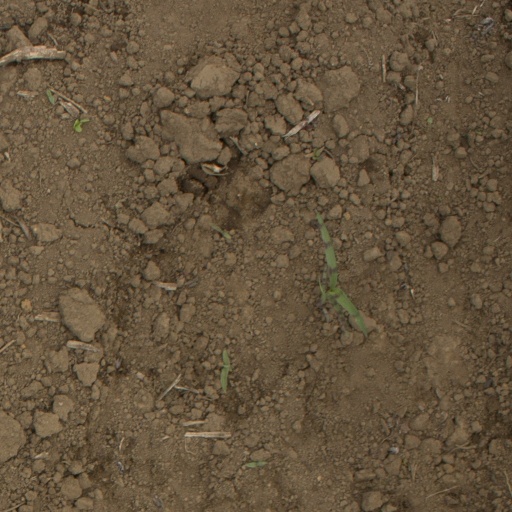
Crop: Jerusalem artichoke